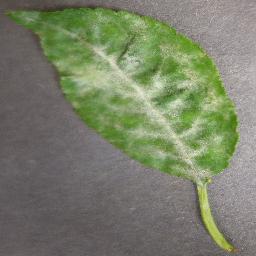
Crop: cherry
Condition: (including_sour)_powdery_mildew